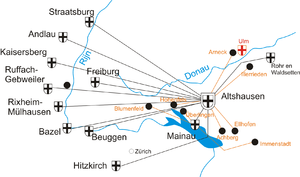
Le bailliage teutonique de Souabe, Alsace et Bourgogne est une circonscription territoriale de l'ordre teutonique regroupant ses possessions en Alsace, duché de Souabe et dans la partie germanophone du royaume de Bourgogne, ce qui correspond aux territoires actuels de l'Alsace, du Bade-Wurtemberg, de la Souabe bavaroise et de la Suisse alémanique.